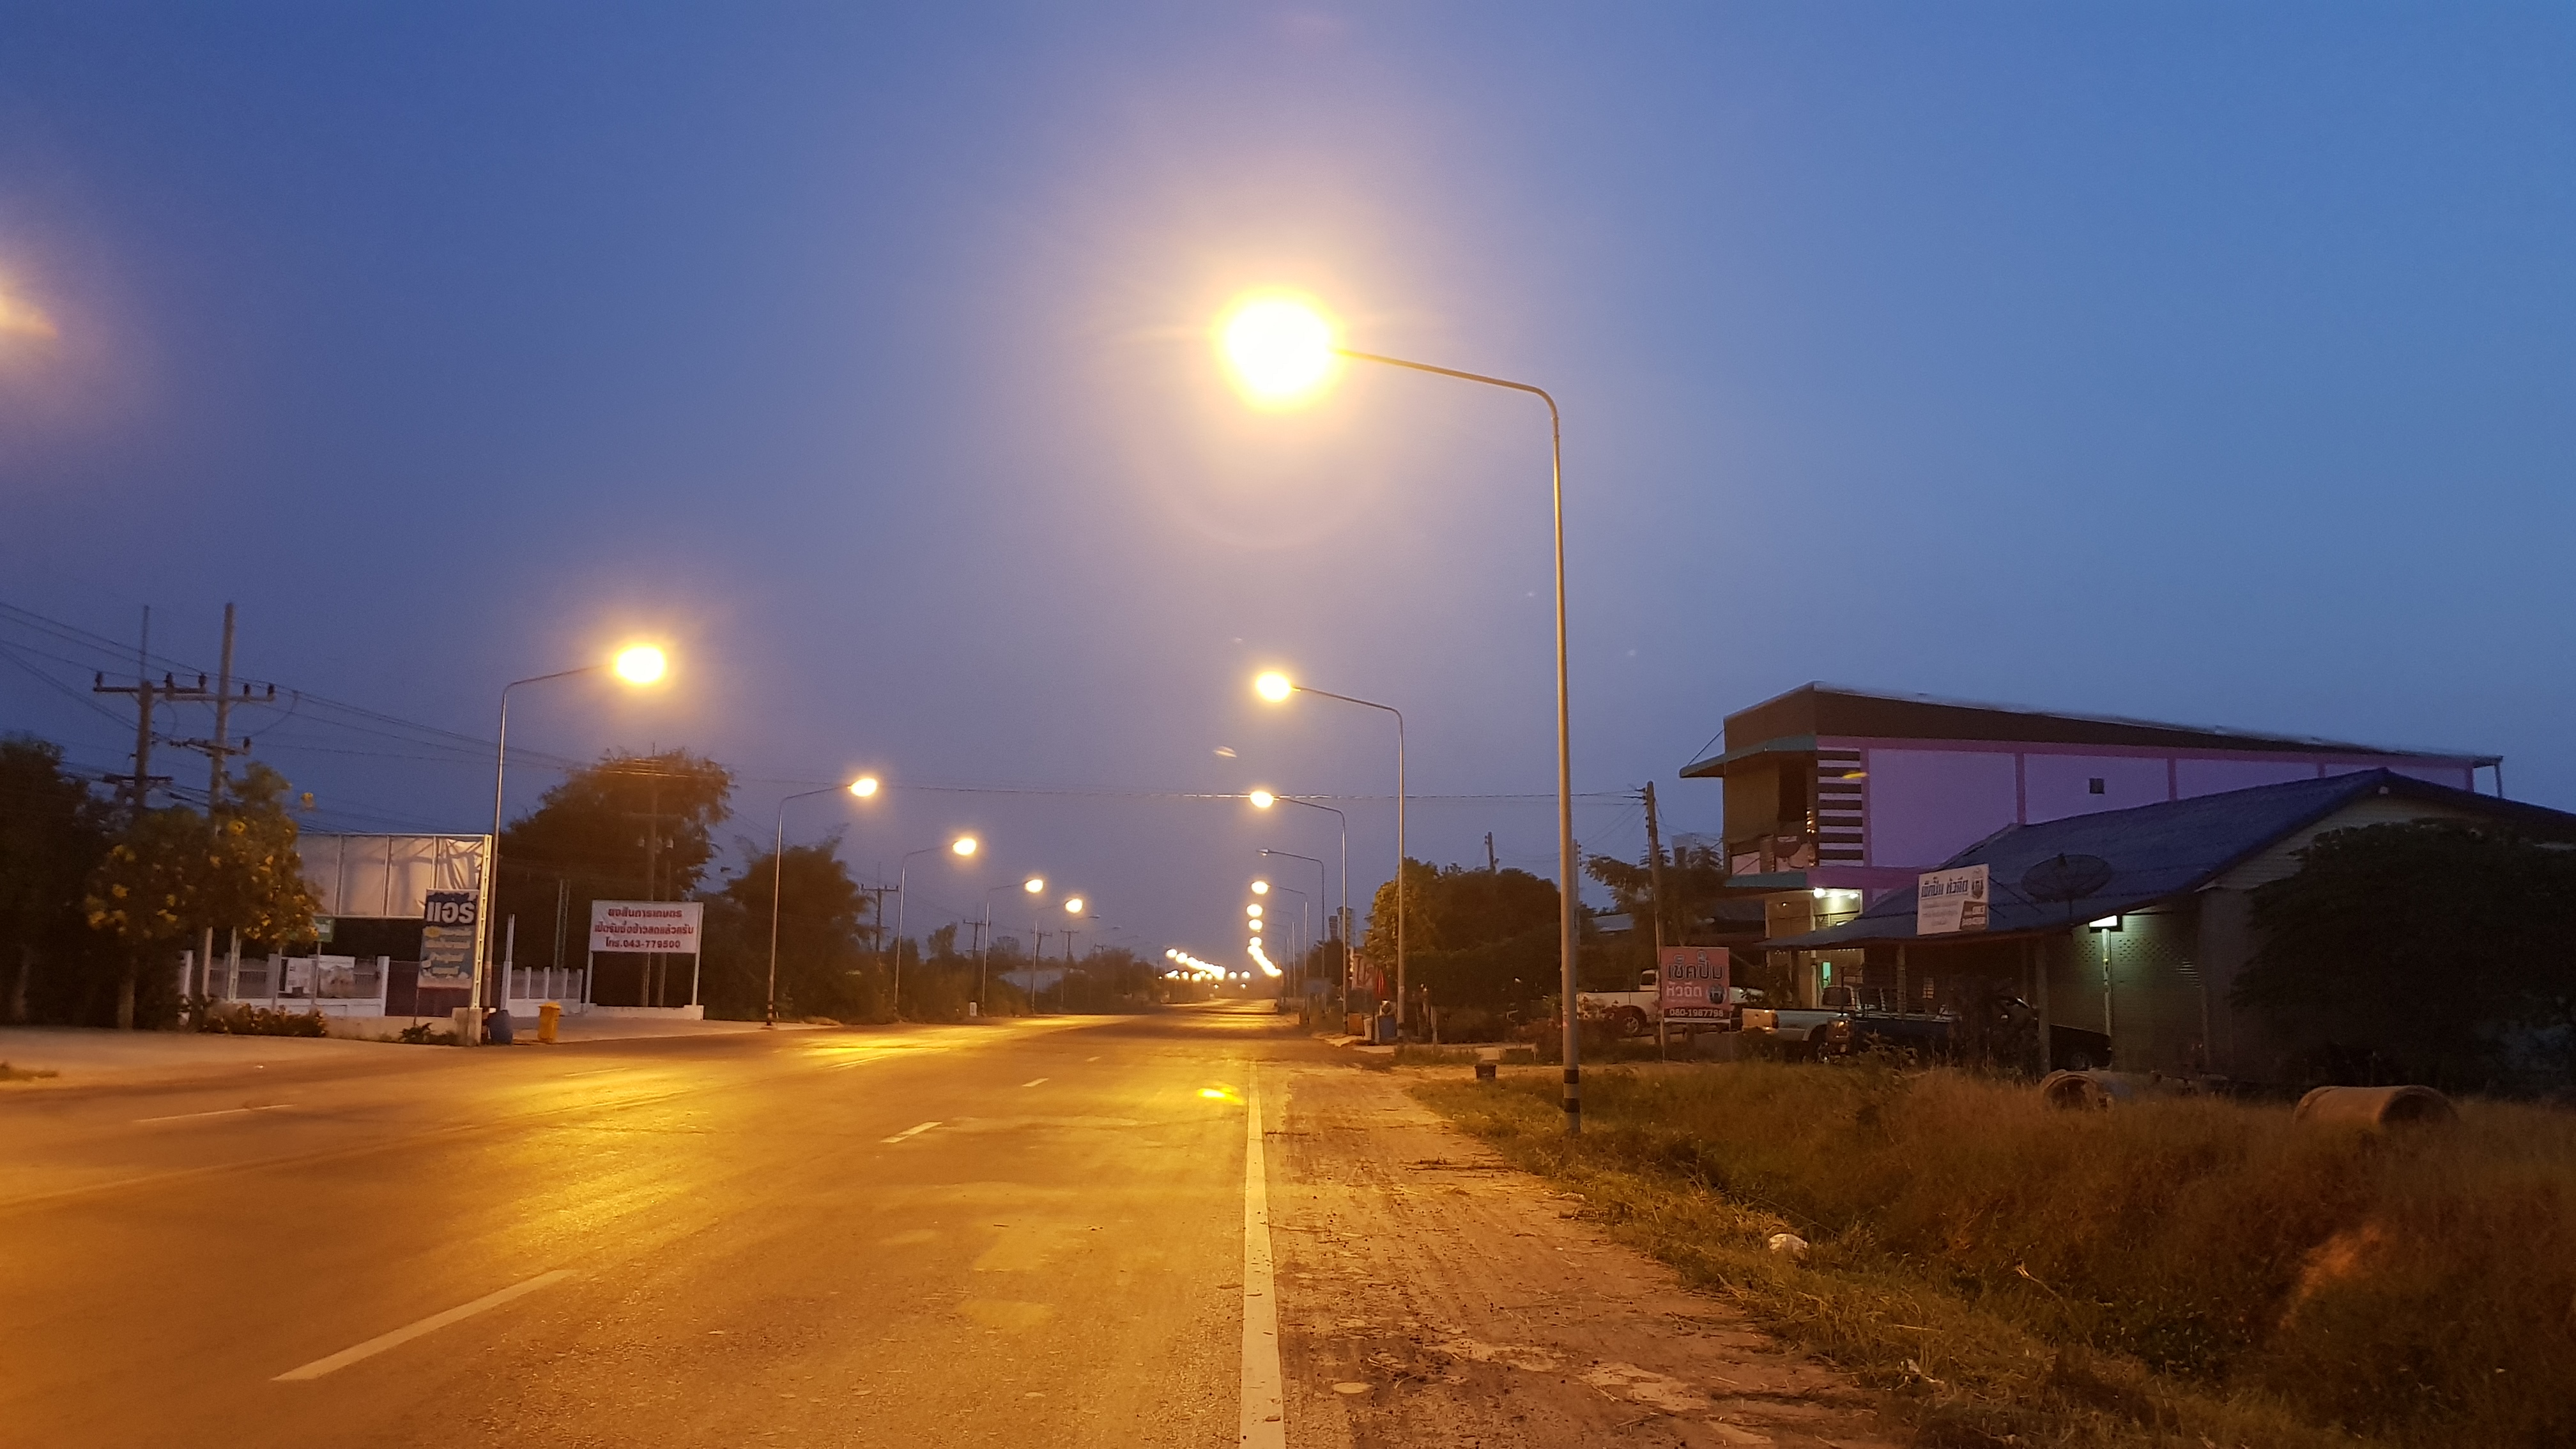
building, road, traffic, empty, empty road, light poles, houses, morning, evening, street light, sky, infrastructure, residential area, town, lane, light fixture, night, light, lighting, atmosphere, atmosphere of earth, dusk, phenomenon, dawn, highway, suburb, area, tree, horizon, road surface, city, asphalt, house